Trinity Memorial Church (Binghamton, New York)

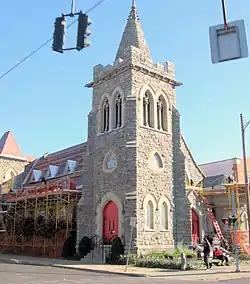
Trinity Memorial Church, October 2009

Trinity Memorial Church is a historic Episcopal church located at Binghamton in Broome County, New York. It was completed in 1897 and is a High Victorian Gothic style structure constructed of bluestone with limestone watertable and trim. The front facade features a large square projecting tower with a side entrance and a smaller, secondary apse. Also on the front facade is a large Gothic arched window with geometrict tracery and stained glass.